Mercator K55K

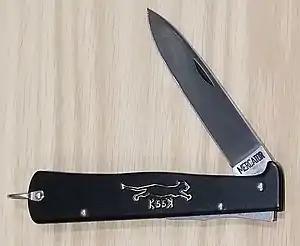
Otter-Messer Mercator K55K lock blade pocketknife

The Mercator K55K is a type of lock blade pocketknife produced in Solingen ] Germany. Mercator brand knives were originally produced by Heinrich Kaufmann & Sons in Solingen, which operated from 1856 to 1995. At introduction, the K55k was originally fitted with a different lock and a somewhat longer blade of approximately 100mm. The design was variously described by Kaufmann as a pocket knife (taschenmesser), dagger (dolchmesser), or hunting knife (jagdnicker), emphasizing its steel frame, strong safety lock, and solid no-frills worksmanship.. The Mercator K55K is still produced in Germany under the Mercator brand, now a division of Otter-Messer GmbH.